Birnam, Perth and Kinross

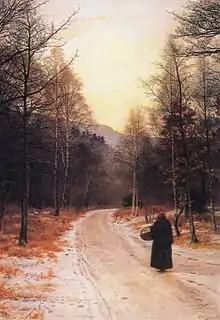
"Glen Birnam" by John Everett Millais, 1890

John Everett Millais, who painted many local landscapes, and Beatrix Potter, with her family, often visited Birnam. Potter drafted her first book, "The Tale of Peter Rabbit", at Eastwood House whilst writing a story and picture letter to child friend Noel Moore on 4 September 1893. There is an exhibition and garden dedicated to Potter and her characters in Birnam.